Louis Gustave le Doulcet, comte de Pontécoulant

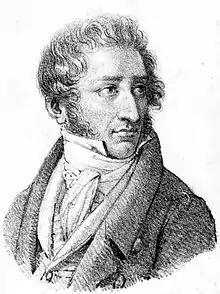
Louis Gustave le Doulcet de Pontécoulant

Louis Gustave le Doulcet, comte de Pontécoulant (17 November 1764 – 3 April 1853) was a French politician and military officer. He was the father of Louis Adolphe le Doulcet and Philippe Gustave le Doulcet.